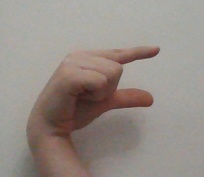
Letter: dal